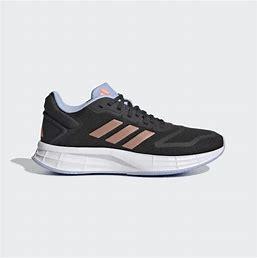
Brand: Adidas
Model: Duramo SL Lauf